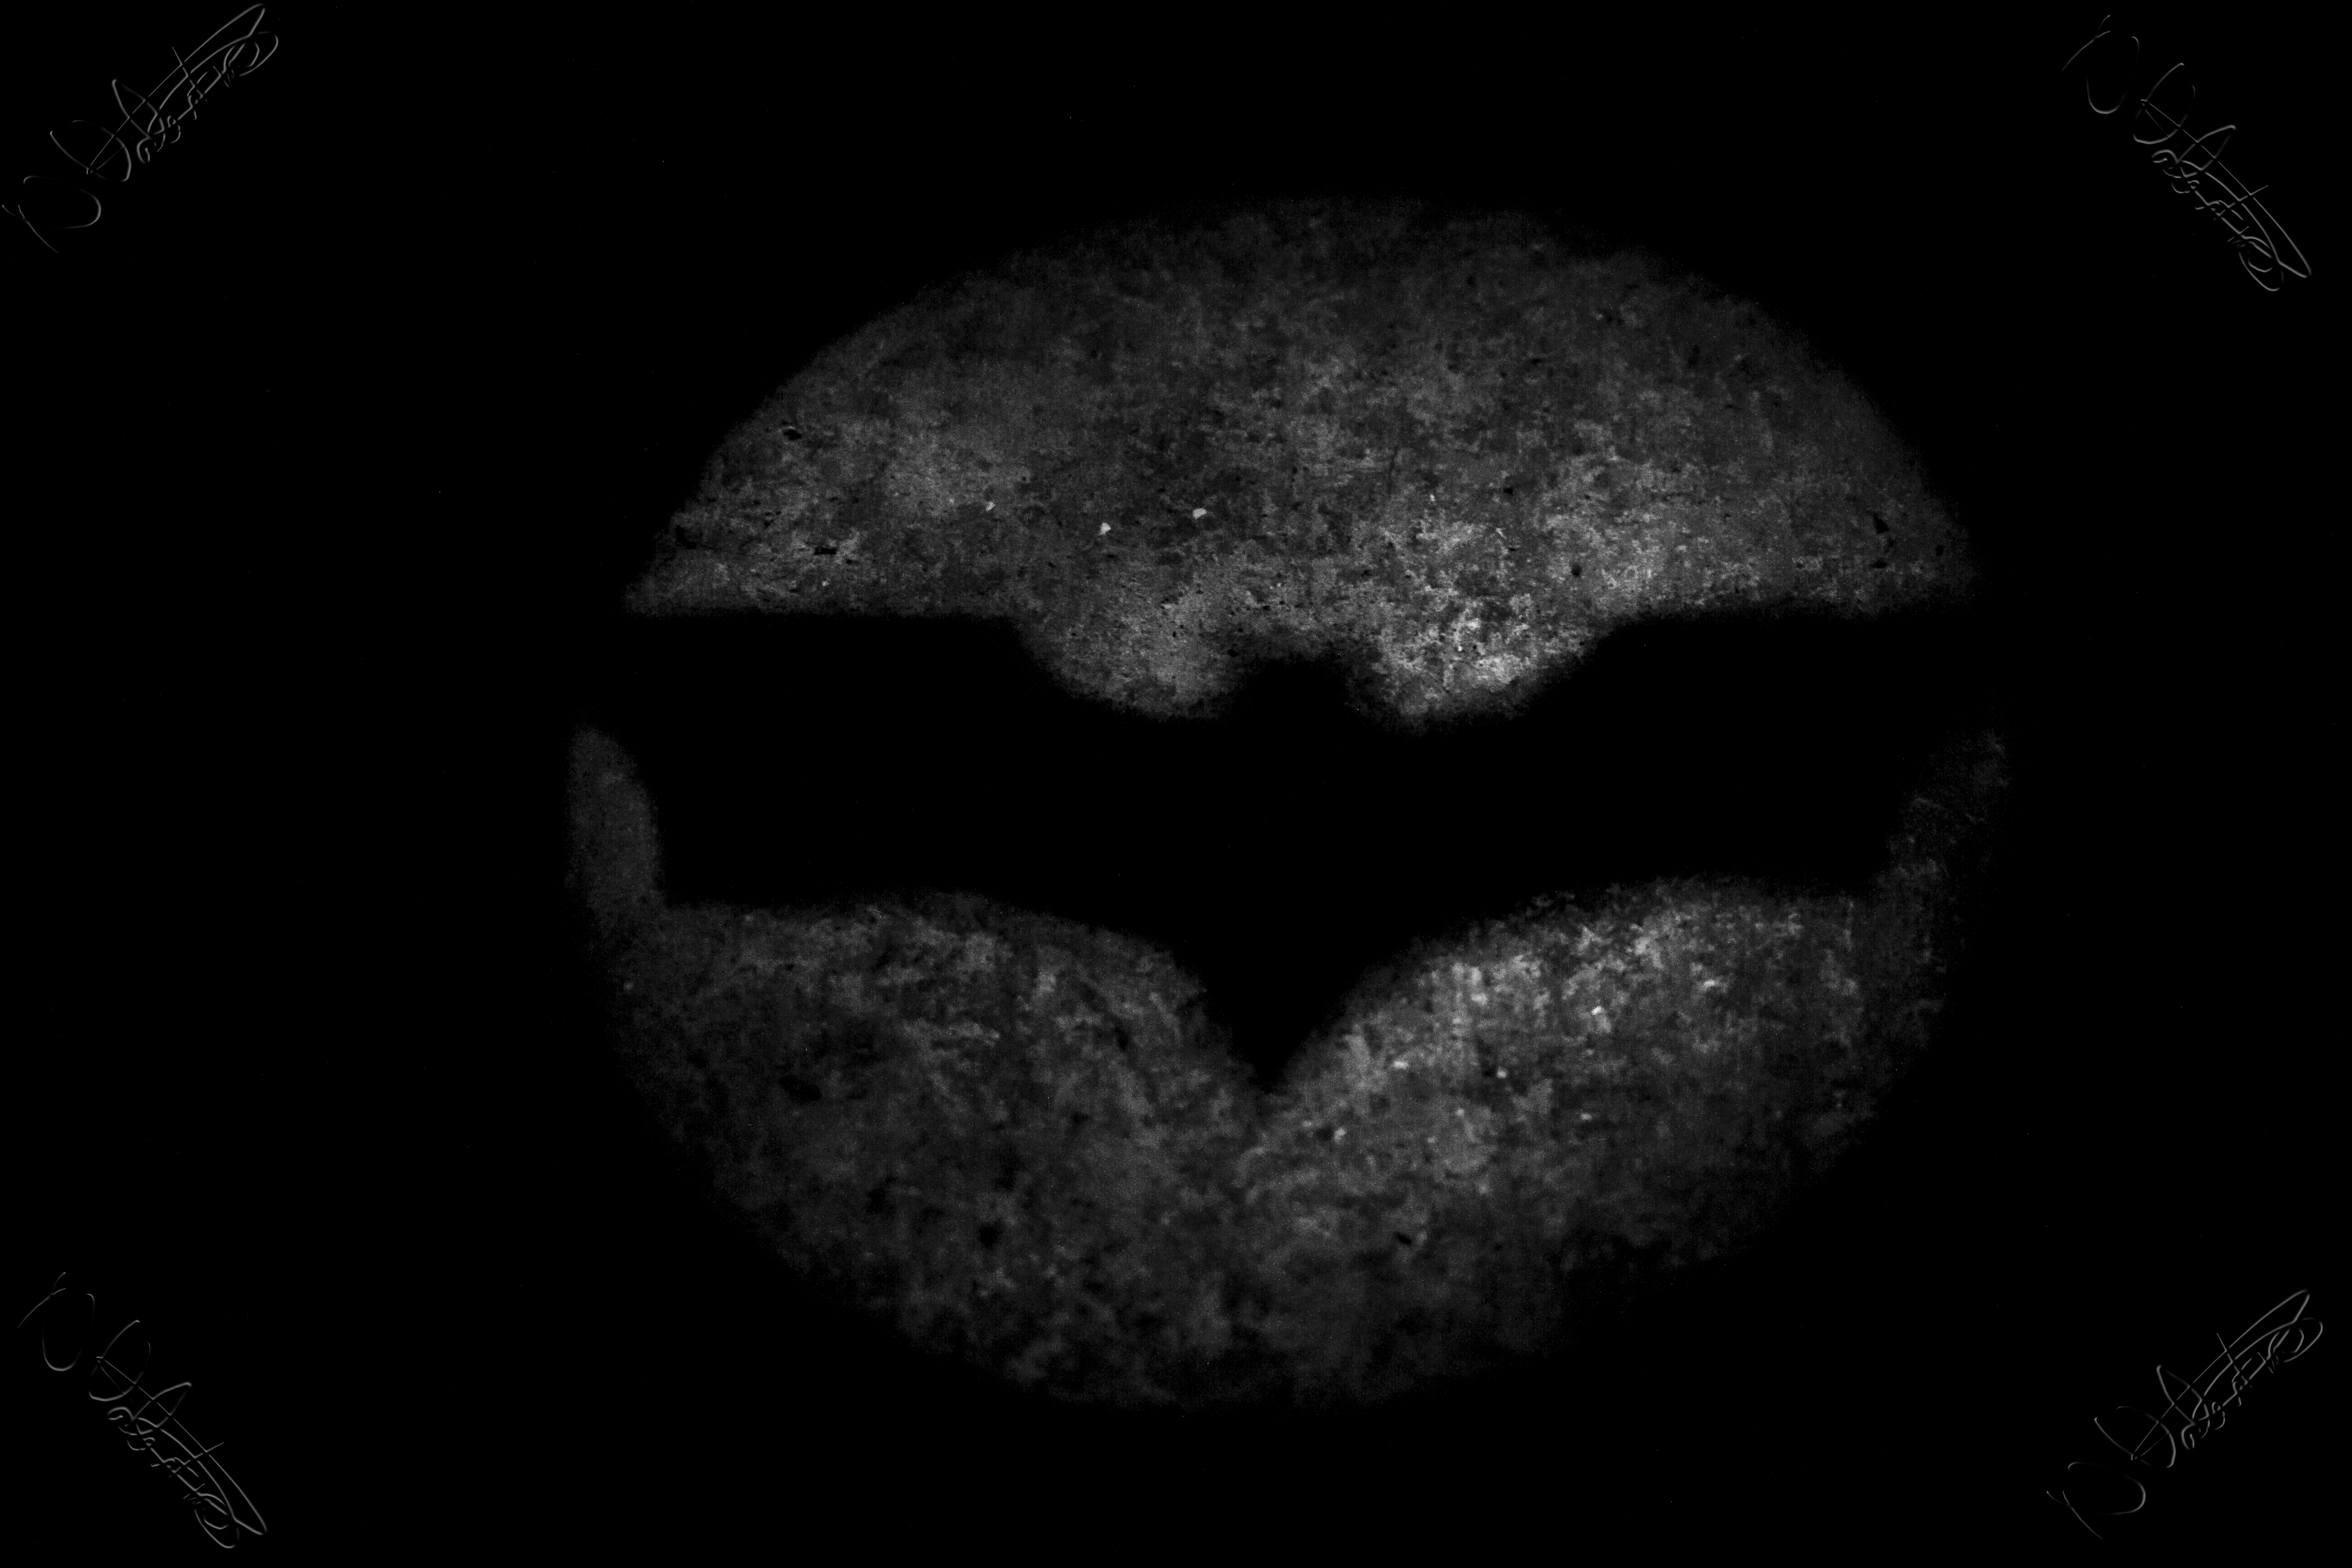
black and white, canon, darkness, black, monochrome, concrete, spotlight, font, batman, indoors, 7d, organ, macromondays, hmm, shadowplay, canon60mmmacrousm, batlight, astronomical object, monochrome photography